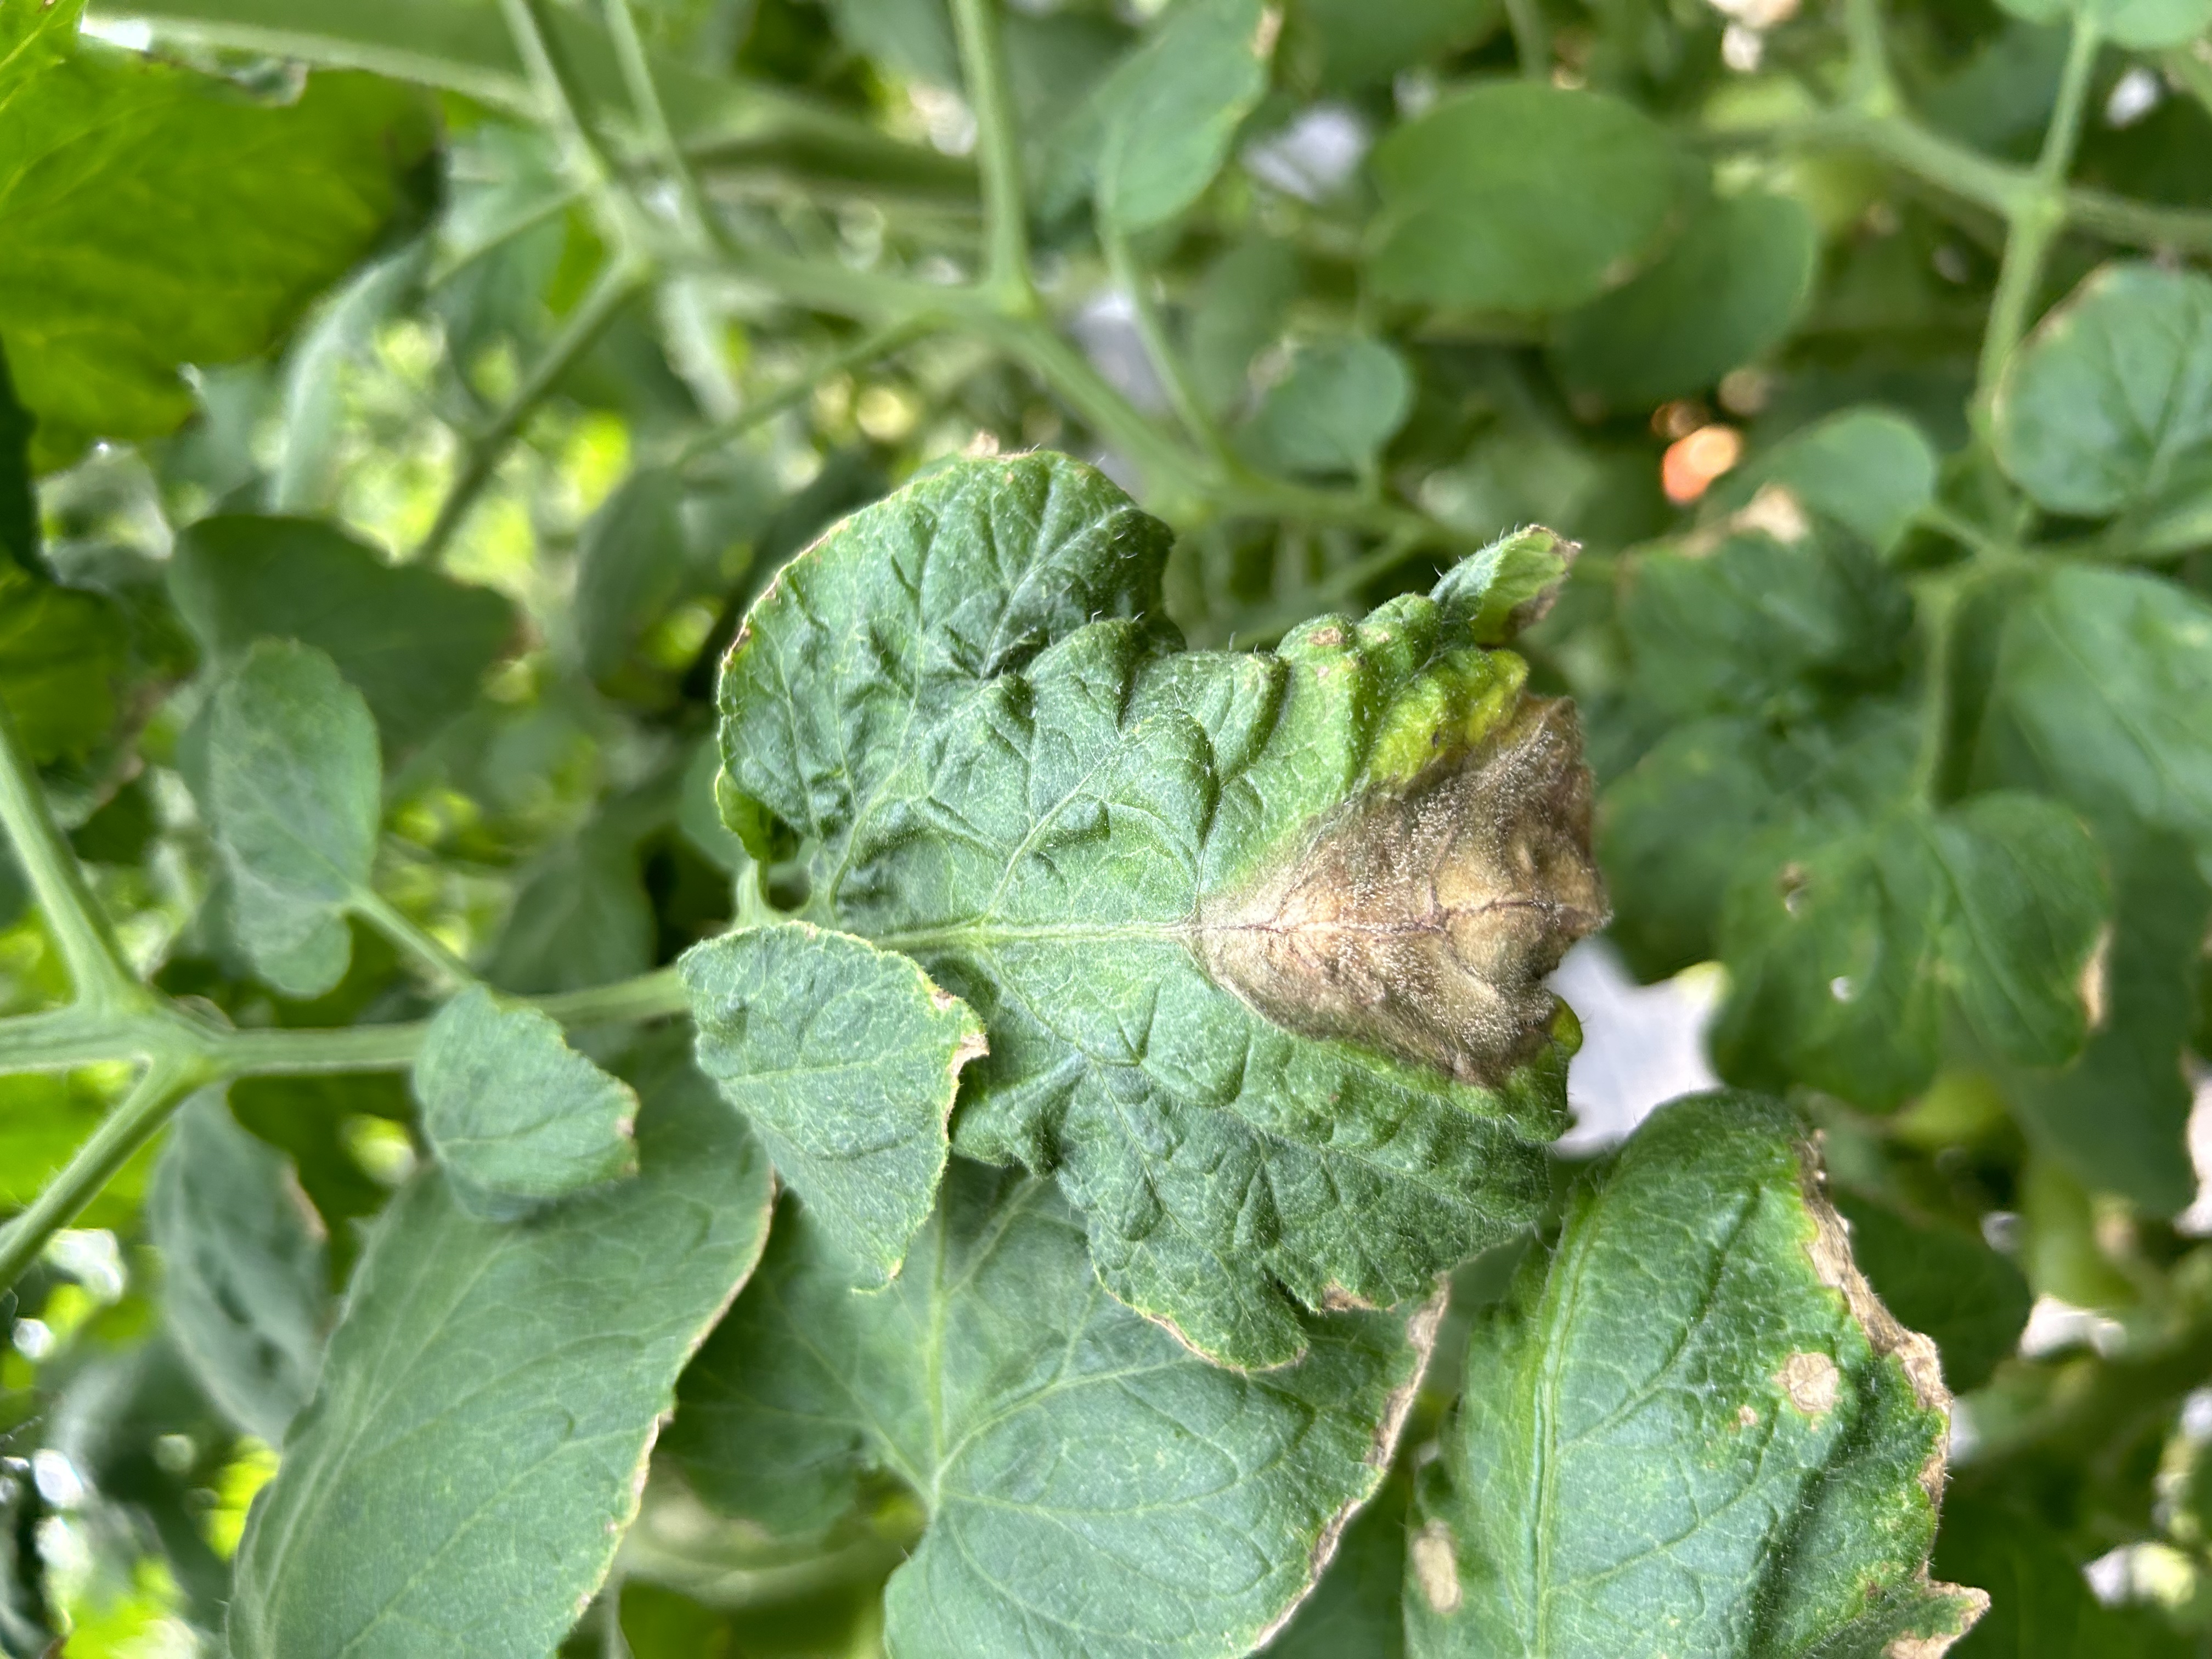
Disease: GrayMold